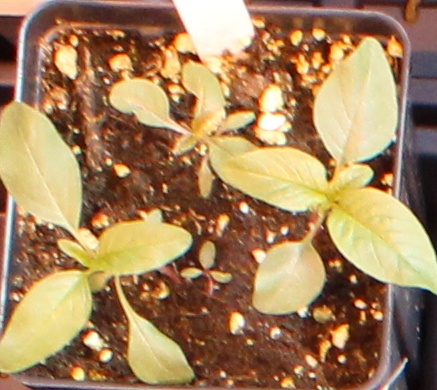
Label: Waterhemp